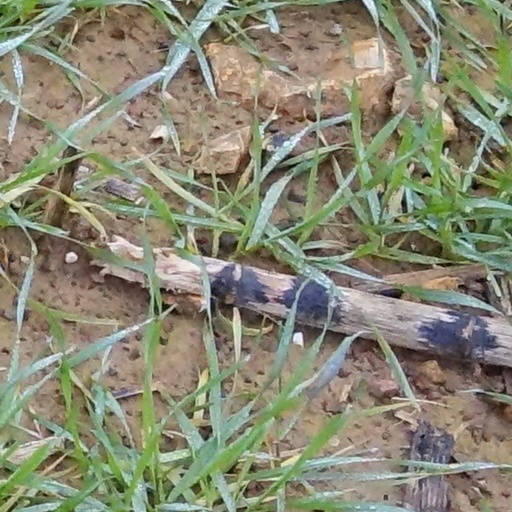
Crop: wheat